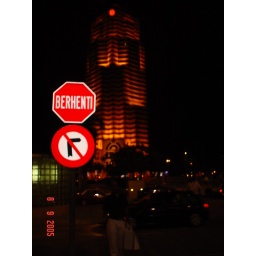
KL district. A beautifull display of reds in the street signs and in the back ground of the building lights.